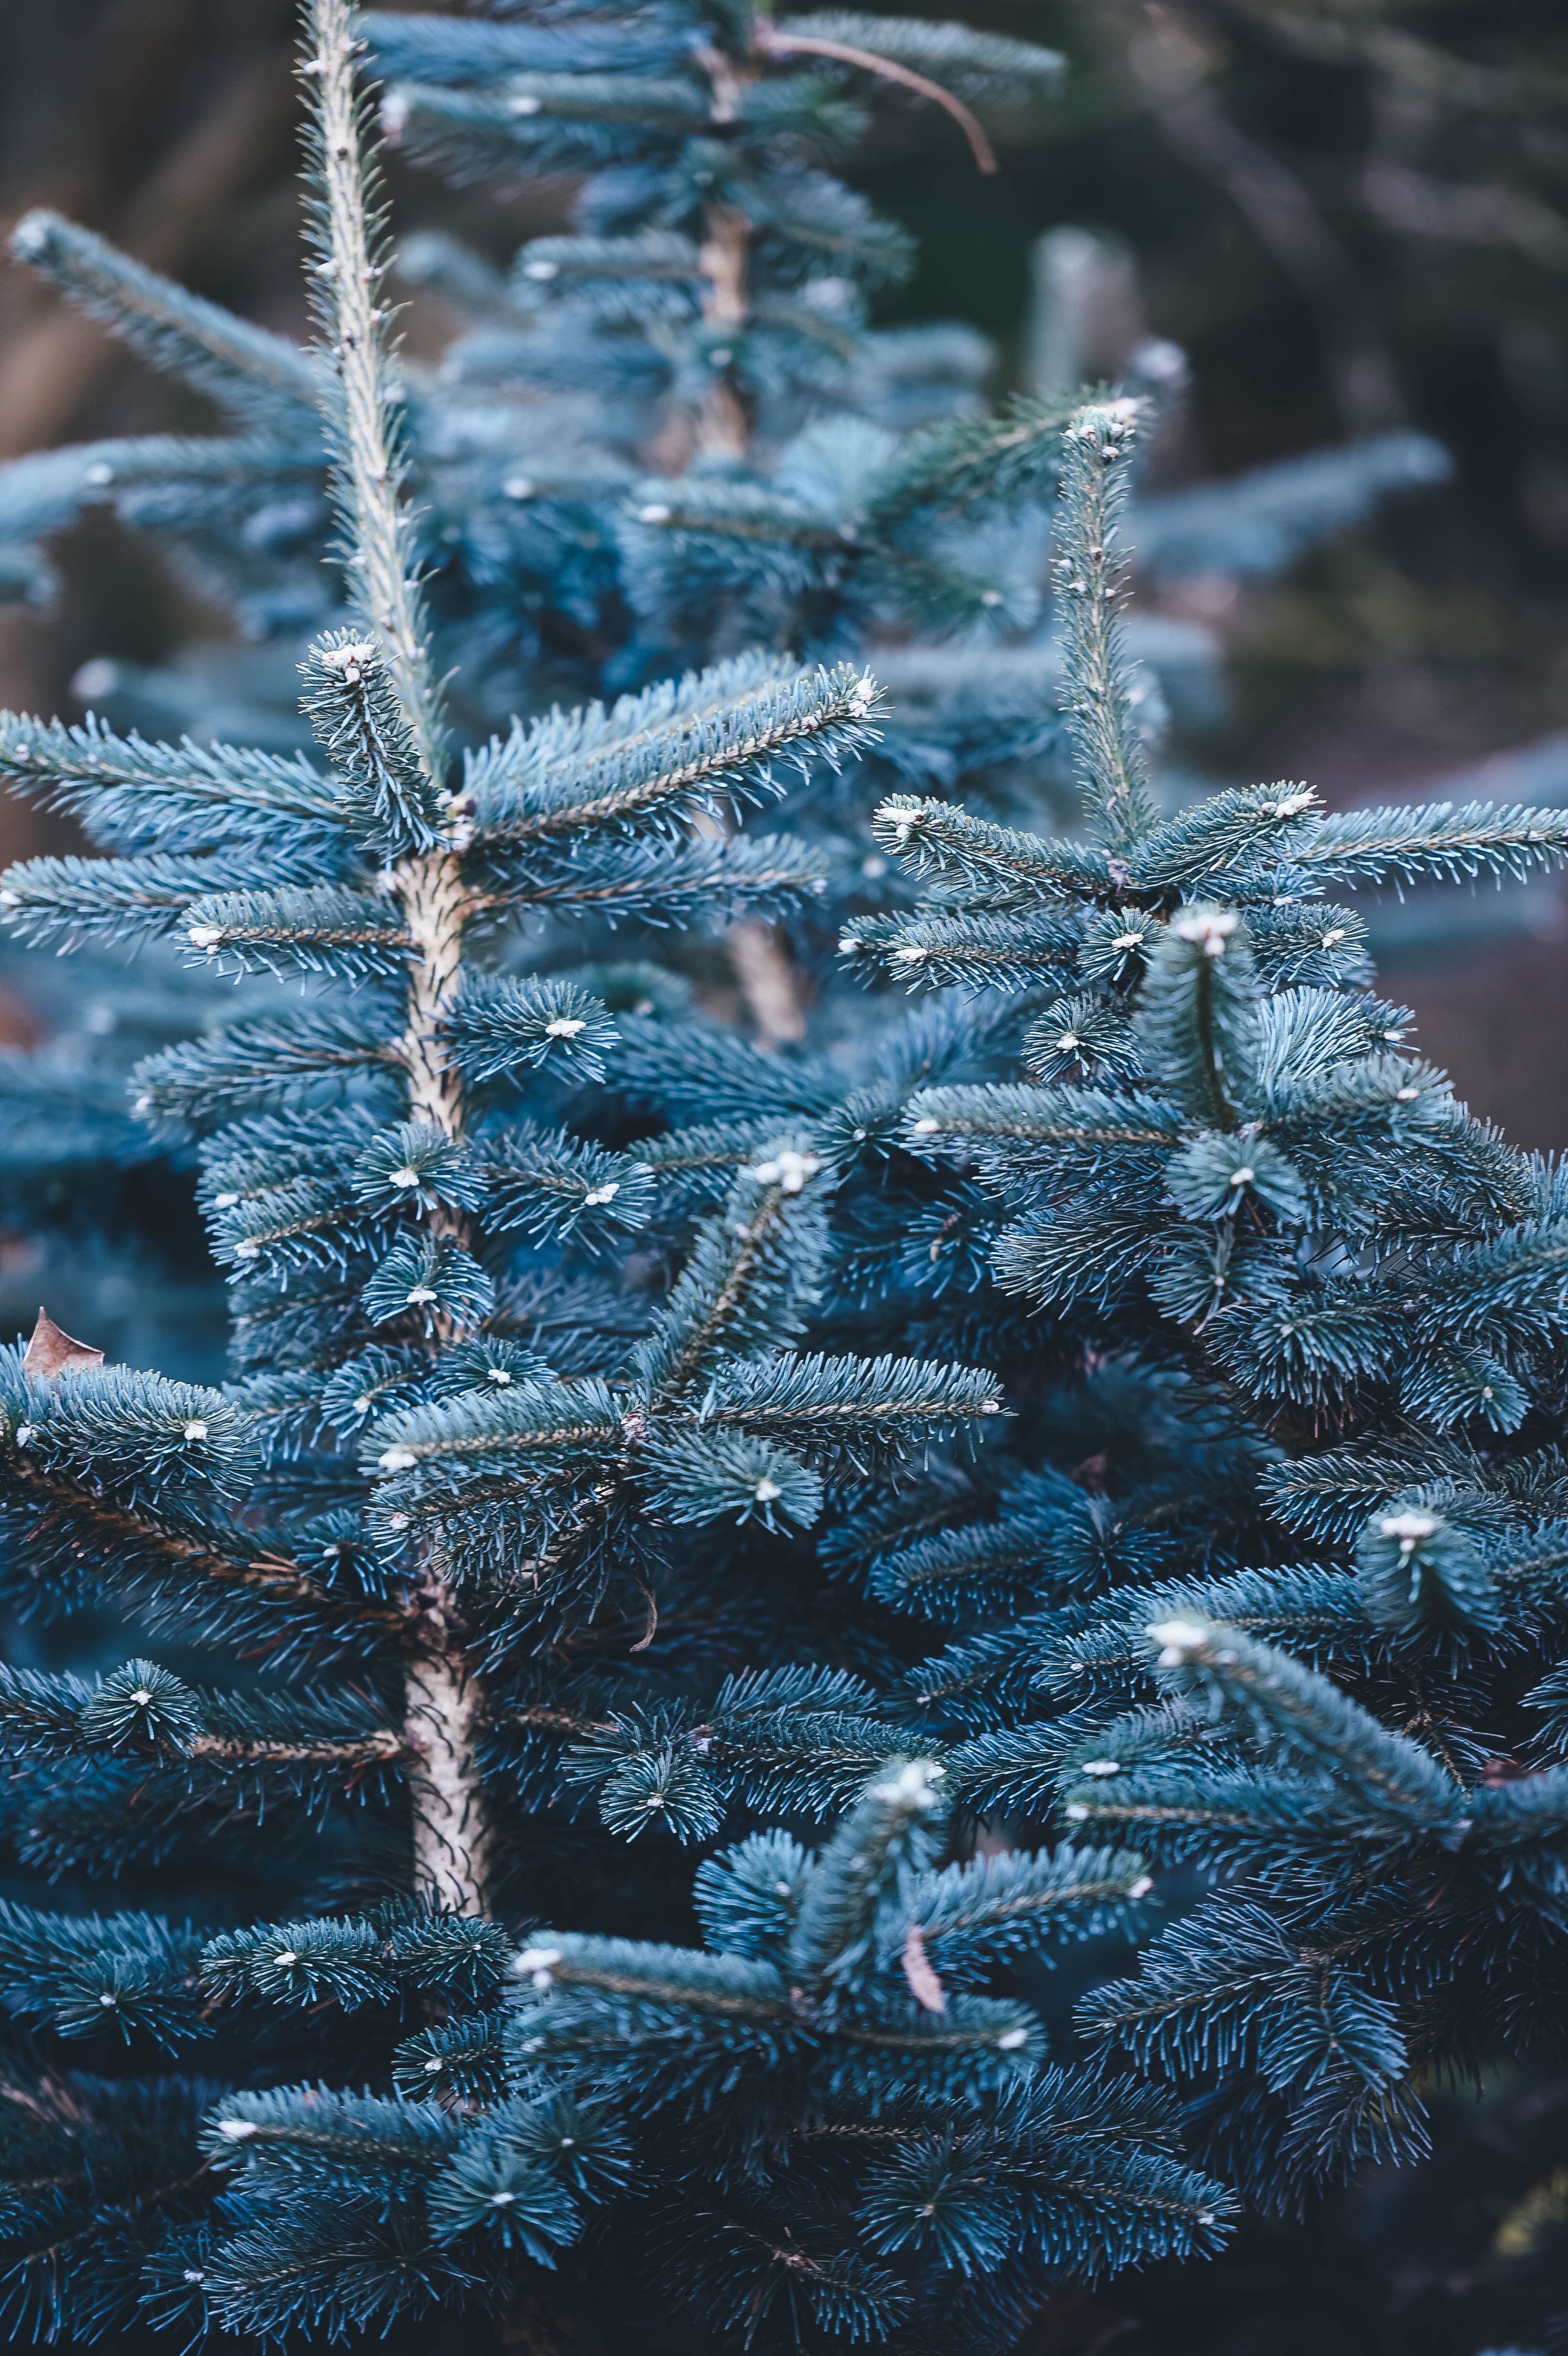
tree, water, nature, branch, snow, winter, frost, ice, pine needle, evergreen, blue, fir, season, fir tree, spruce, freezing, macro photography, woody plant